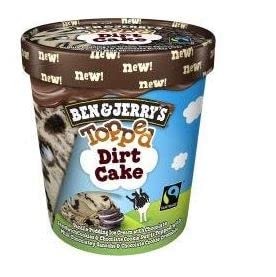
Item Name: Ben & Jerry's Ice Cream Topped Pints, Pack of 8 (Dirt Cake)
Bullet Point 1: Vanilla Pudding Ice Cream
Bullet Point 2: Chocolate Sandwich Cookies
Bullet Point 3: Chocolate Cookie Swirls
Bullet Point 4: Topped with Milk Chocolatey Ganache & Chocolate Cookie Crumble
Product Description: It's an ice cream sundae in a pint! Ben & Jerry's Topped flavors feature a spoonable chocolatey topping that's extra euphoric. Grab your shovel, er spoon, and start digging into this crushed cookie-topped, vanilla pudding crowd pleaser. Don't forget to add gummy worms!
Value: 8.0
Unit: Count

Price: 5.44